Arizona State University

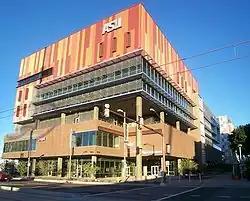
Walter Cronkite School of Journalism, Downtown Phoenix Campus

Founded in 1996 as "ASU East", the ASU Polytechnic campus serves more than 4,800 students and is home to more than 130 bachelor's, master's and doctoral degrees in professional, technical science, humanities, social science and pre-health programs through the W. P. Carey School of Business/Morrison School of Management and Agribusiness, Mary Lou Fulton Teachers College, Ira A. Fulton Schools of Engineering, and College of Integrative Sciences and Arts. The campus — a desert arboretum — includes outdoor learning labs and spaces as well as leading-edge simulators and indoor lab spaces to support teaching and research in various fields of study. The campus is in southeast Mesa, Arizona, approximately southeast of the Tempe campus, and southeast of downtown Phoenix. The Polytechnic campus sits on the former Williams Air Force Base and is adjacent to the Phoenix-Mesa Gateway Airport and Chandler-Gilbert Community College (Williams campus).